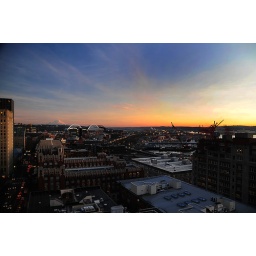
from my bedroom window in the Watermark Condo.